William Frederick Chambers

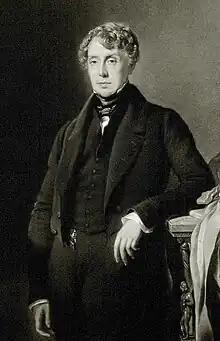
William Frederick Chambers

William Frederick Chambers, KCH (1786–1855) was a British physician. He became physician in ordinary to Queen Adelaide of Saxe-Meiningen and King William IV of England.